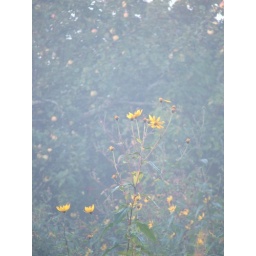
yellow flower in the morning in Luga